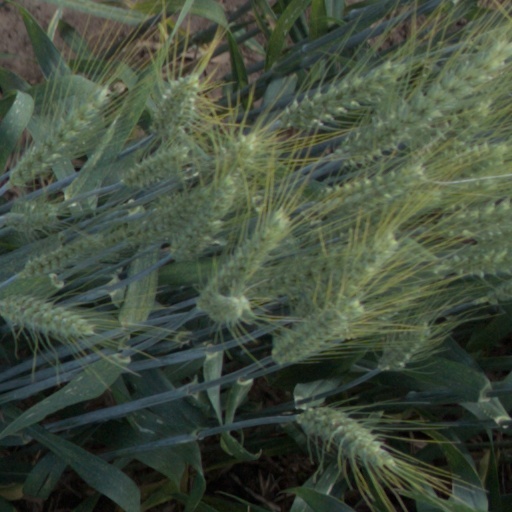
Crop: wheat